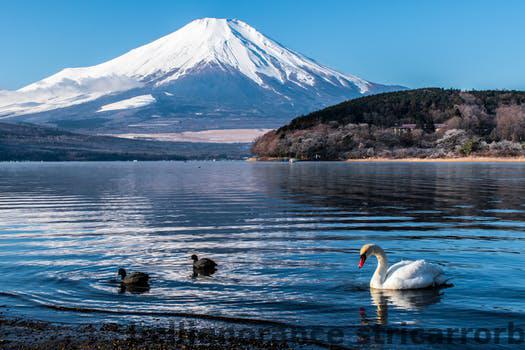
Label: Watermark